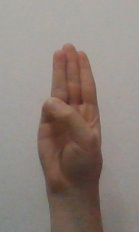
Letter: thaa